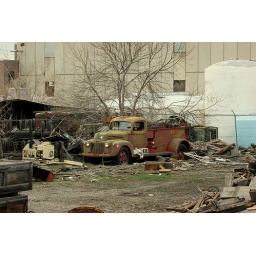
Old truck out by the Swift building in Ogden at the rail yard.